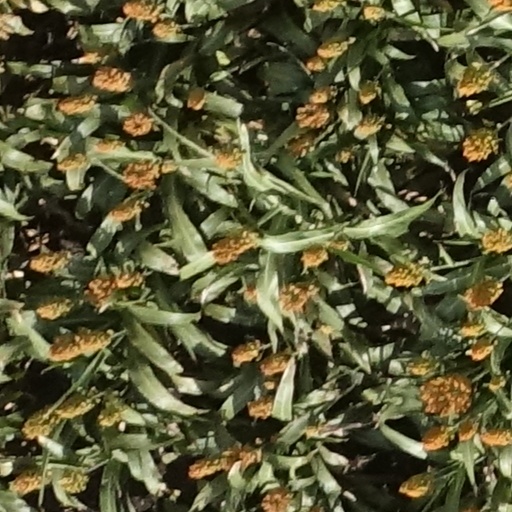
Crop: sorghum